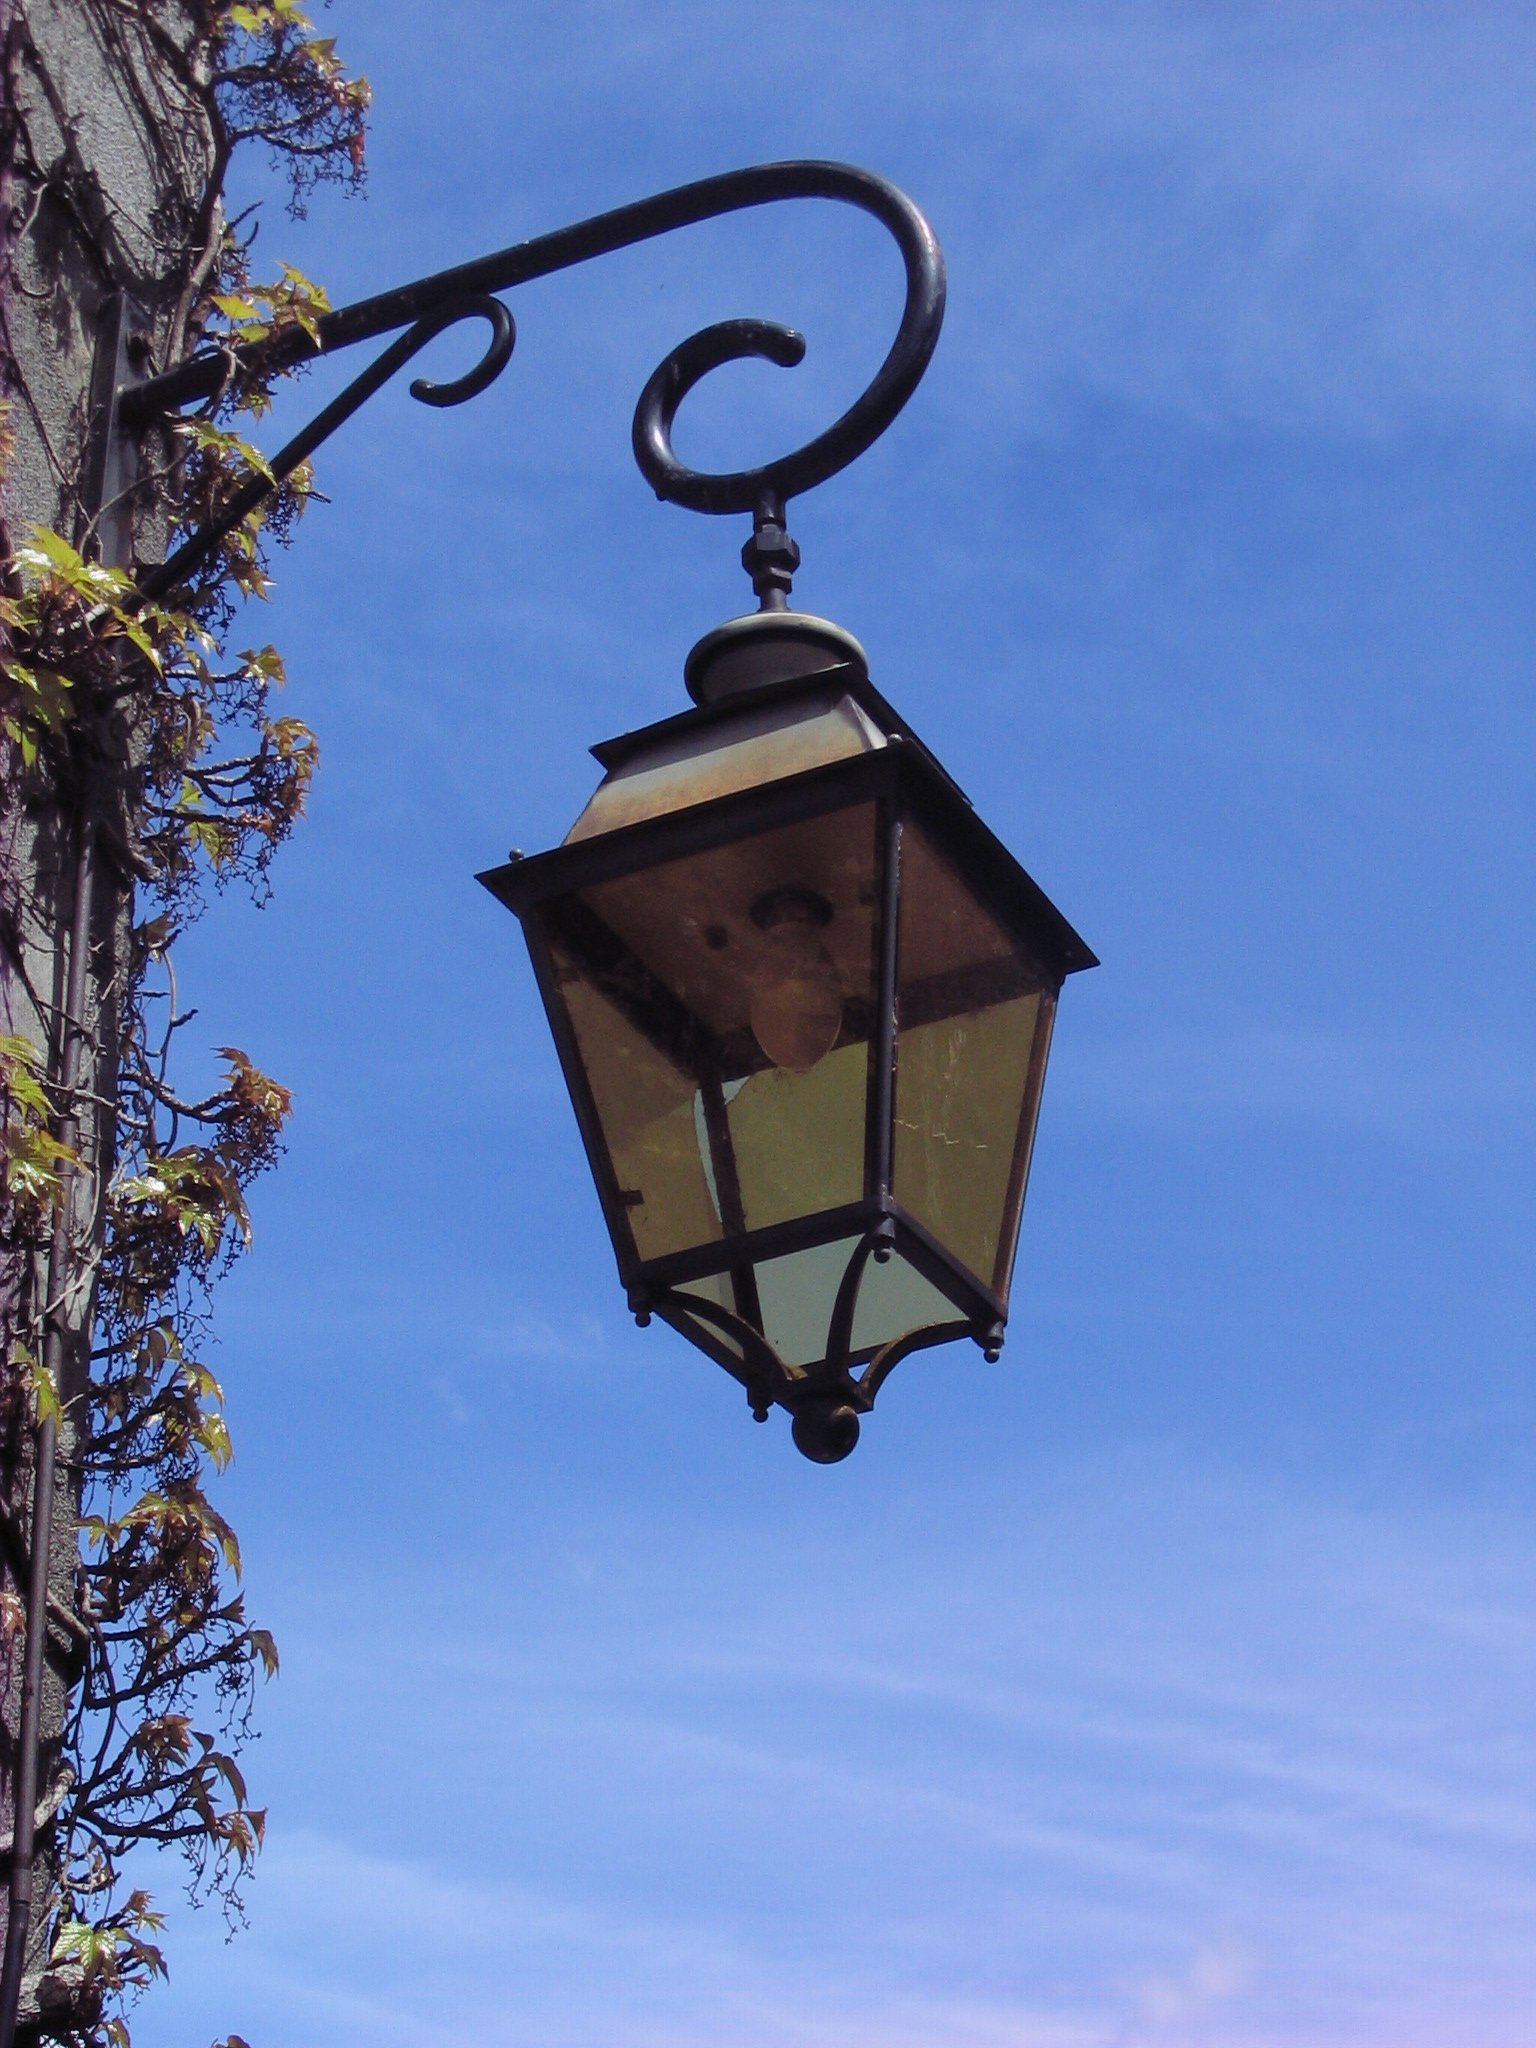
light, architecture, sky, old, lantern, metal, ancient, blue, street light, lamp, lighting, street lamp, lights, light fixture, iron, decorated